Charles Nicholson, 1st Baronet

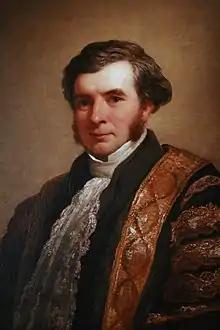
Sir Charles Nicholson as Chancellor of the University of Sydney, c. 1850.

Sir Charles Nicholson, 1st Baronet (born Isaac Ascough; 23 November 1808 – 8 November 1903) was an English-Australian politician, university founder, explorer, pastoralist, antiquarian and philanthropist. The Nicholson Museum at the University of Sydney was named after him.